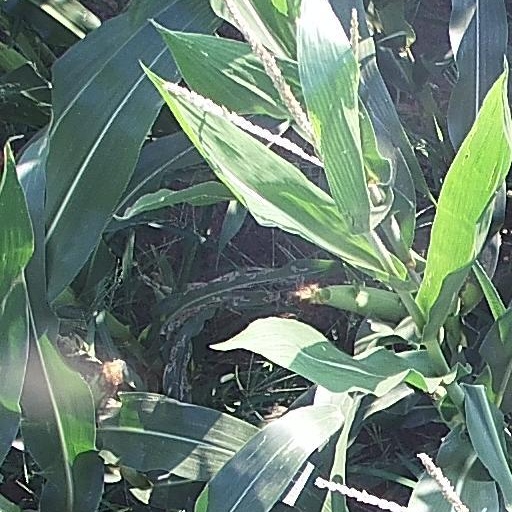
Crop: maize; corn